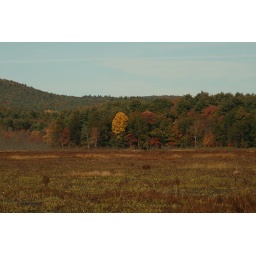
Yellow in a sea of red and green